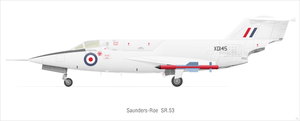
Le Saunders-Roe SR.53 était un prototype britannique d'intercepteur à propulsion mixte par turboréacteur et moteur-fusée, conçu par Saunders-Roe pour la Royal Air Force au début des années 1950. Tel qu'initialement prévu, le SR.53 aurait été utilisé comme appareil d'interception, utilisant sa propulsion par moteur-fusée pour rapidement prendre de l'altitude et aller à la rencontre de bombardiers ennemis effectuant des intrusions à grande vitesse au-dessus du territoire britannique. Après sa passe d'attaque, l'avion aurait pu rentrer à sa base en utilisant son turboréacteur, considéré comme le moyen de propulsion secondaire.